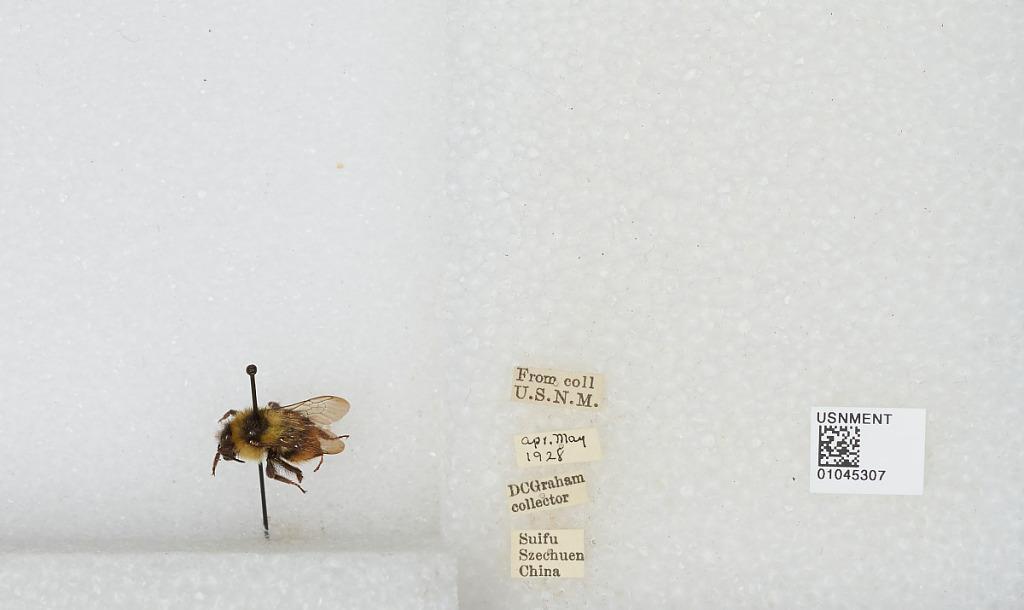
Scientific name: Bombus sp.
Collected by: D. Graham
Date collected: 1928-4-
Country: China
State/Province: Sichuan
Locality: Yibin